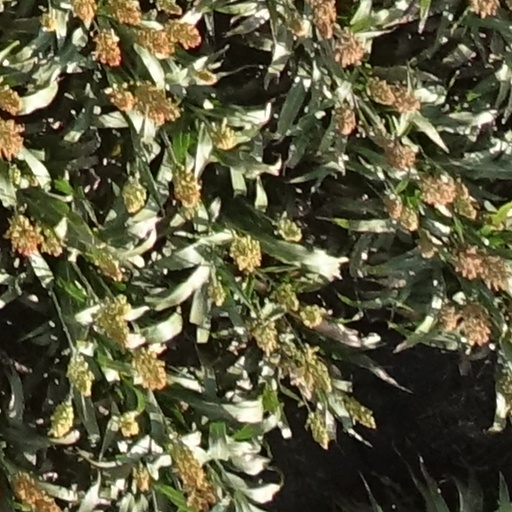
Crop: sorghum